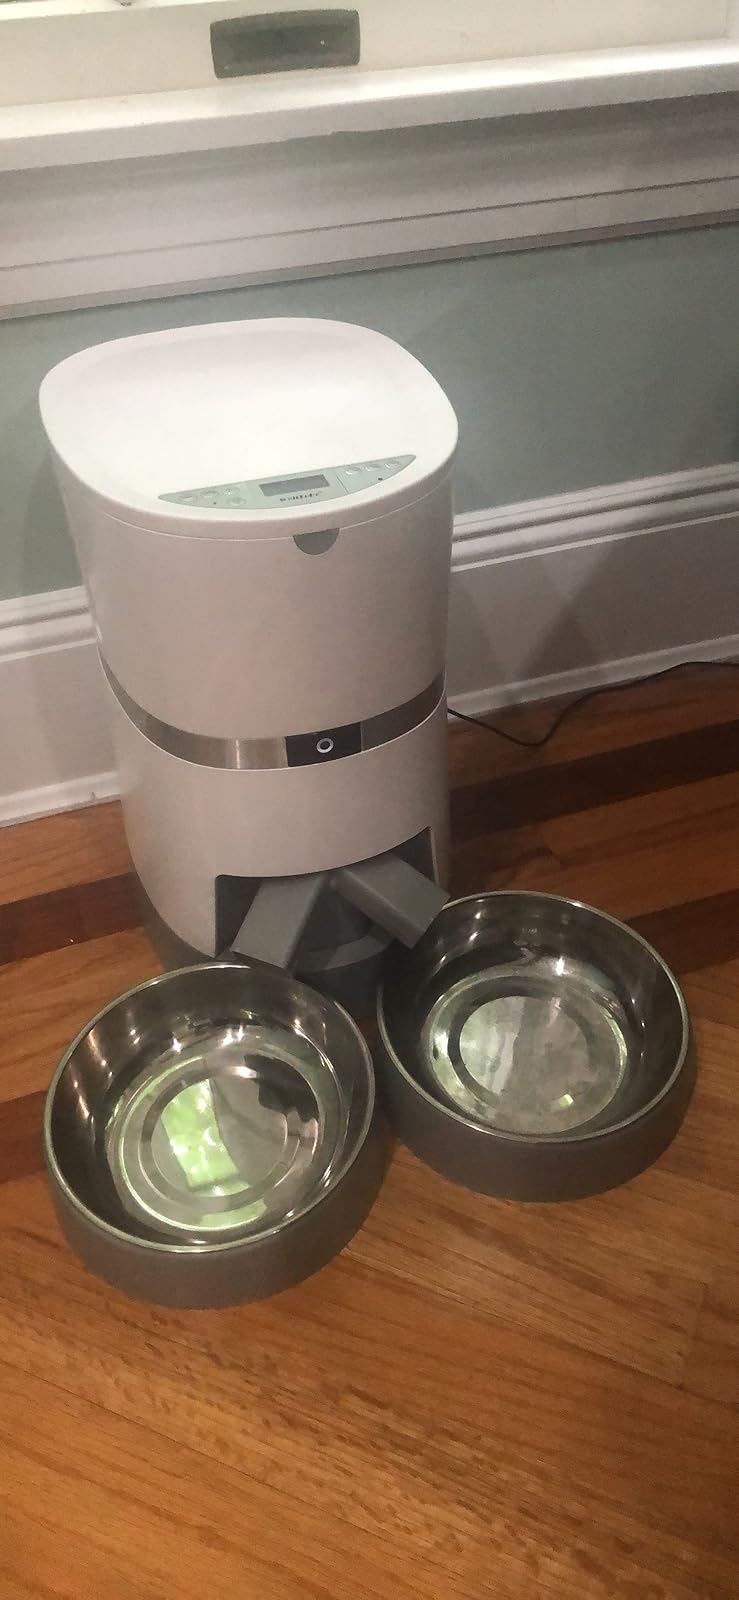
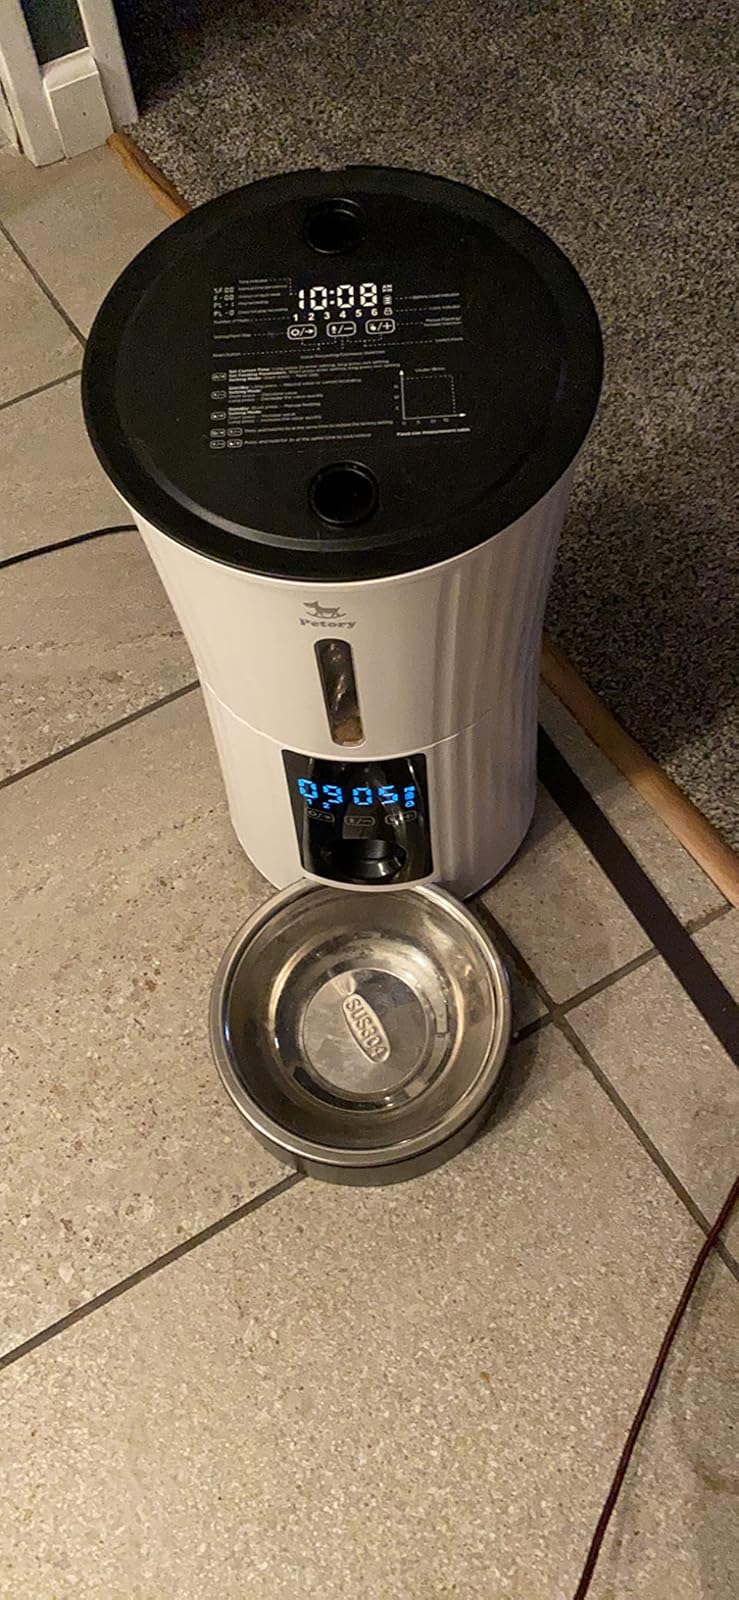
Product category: items_feeder
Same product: no